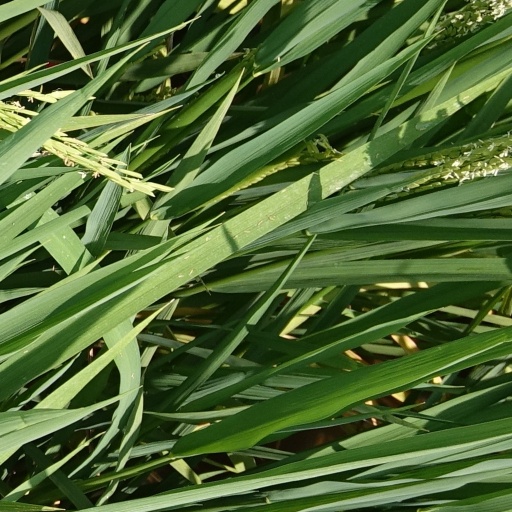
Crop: rice